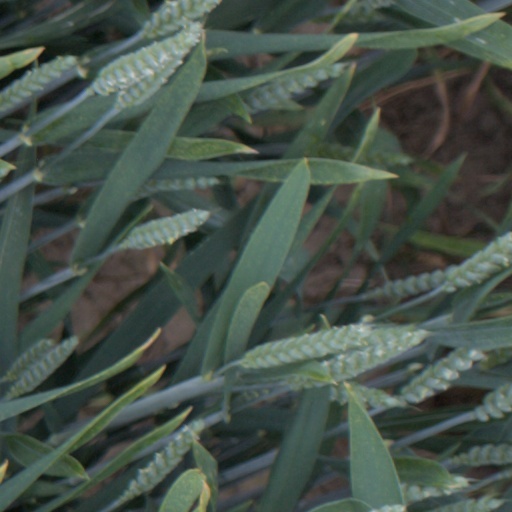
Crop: wheat